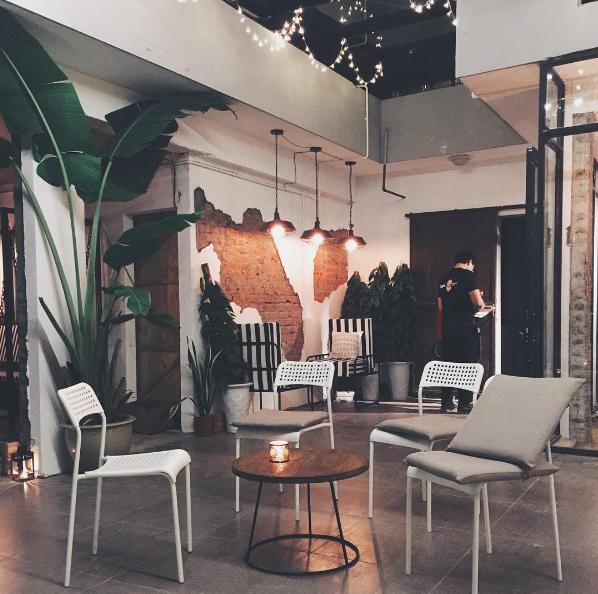
có những cái đèn được treo ở trên trần của căn phòng